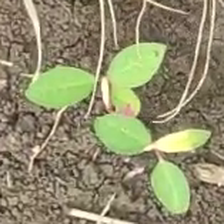
Weed species: Moti_dudhi(Euphorbia_geneculata_L)